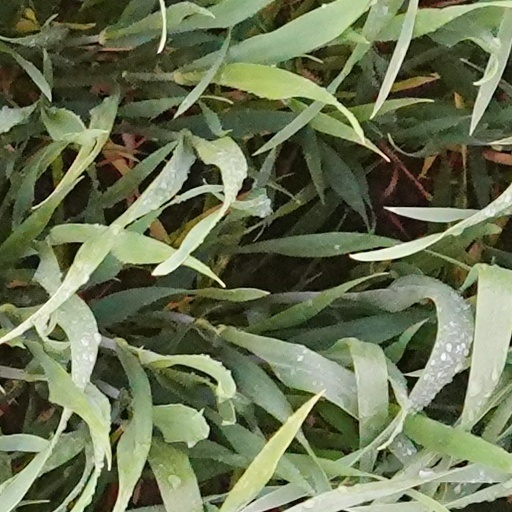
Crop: wheat